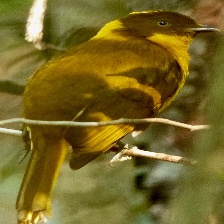
Species: GOLDEN BOWER BIRD
Scientific name: PRIONODURA NEWTONIANA